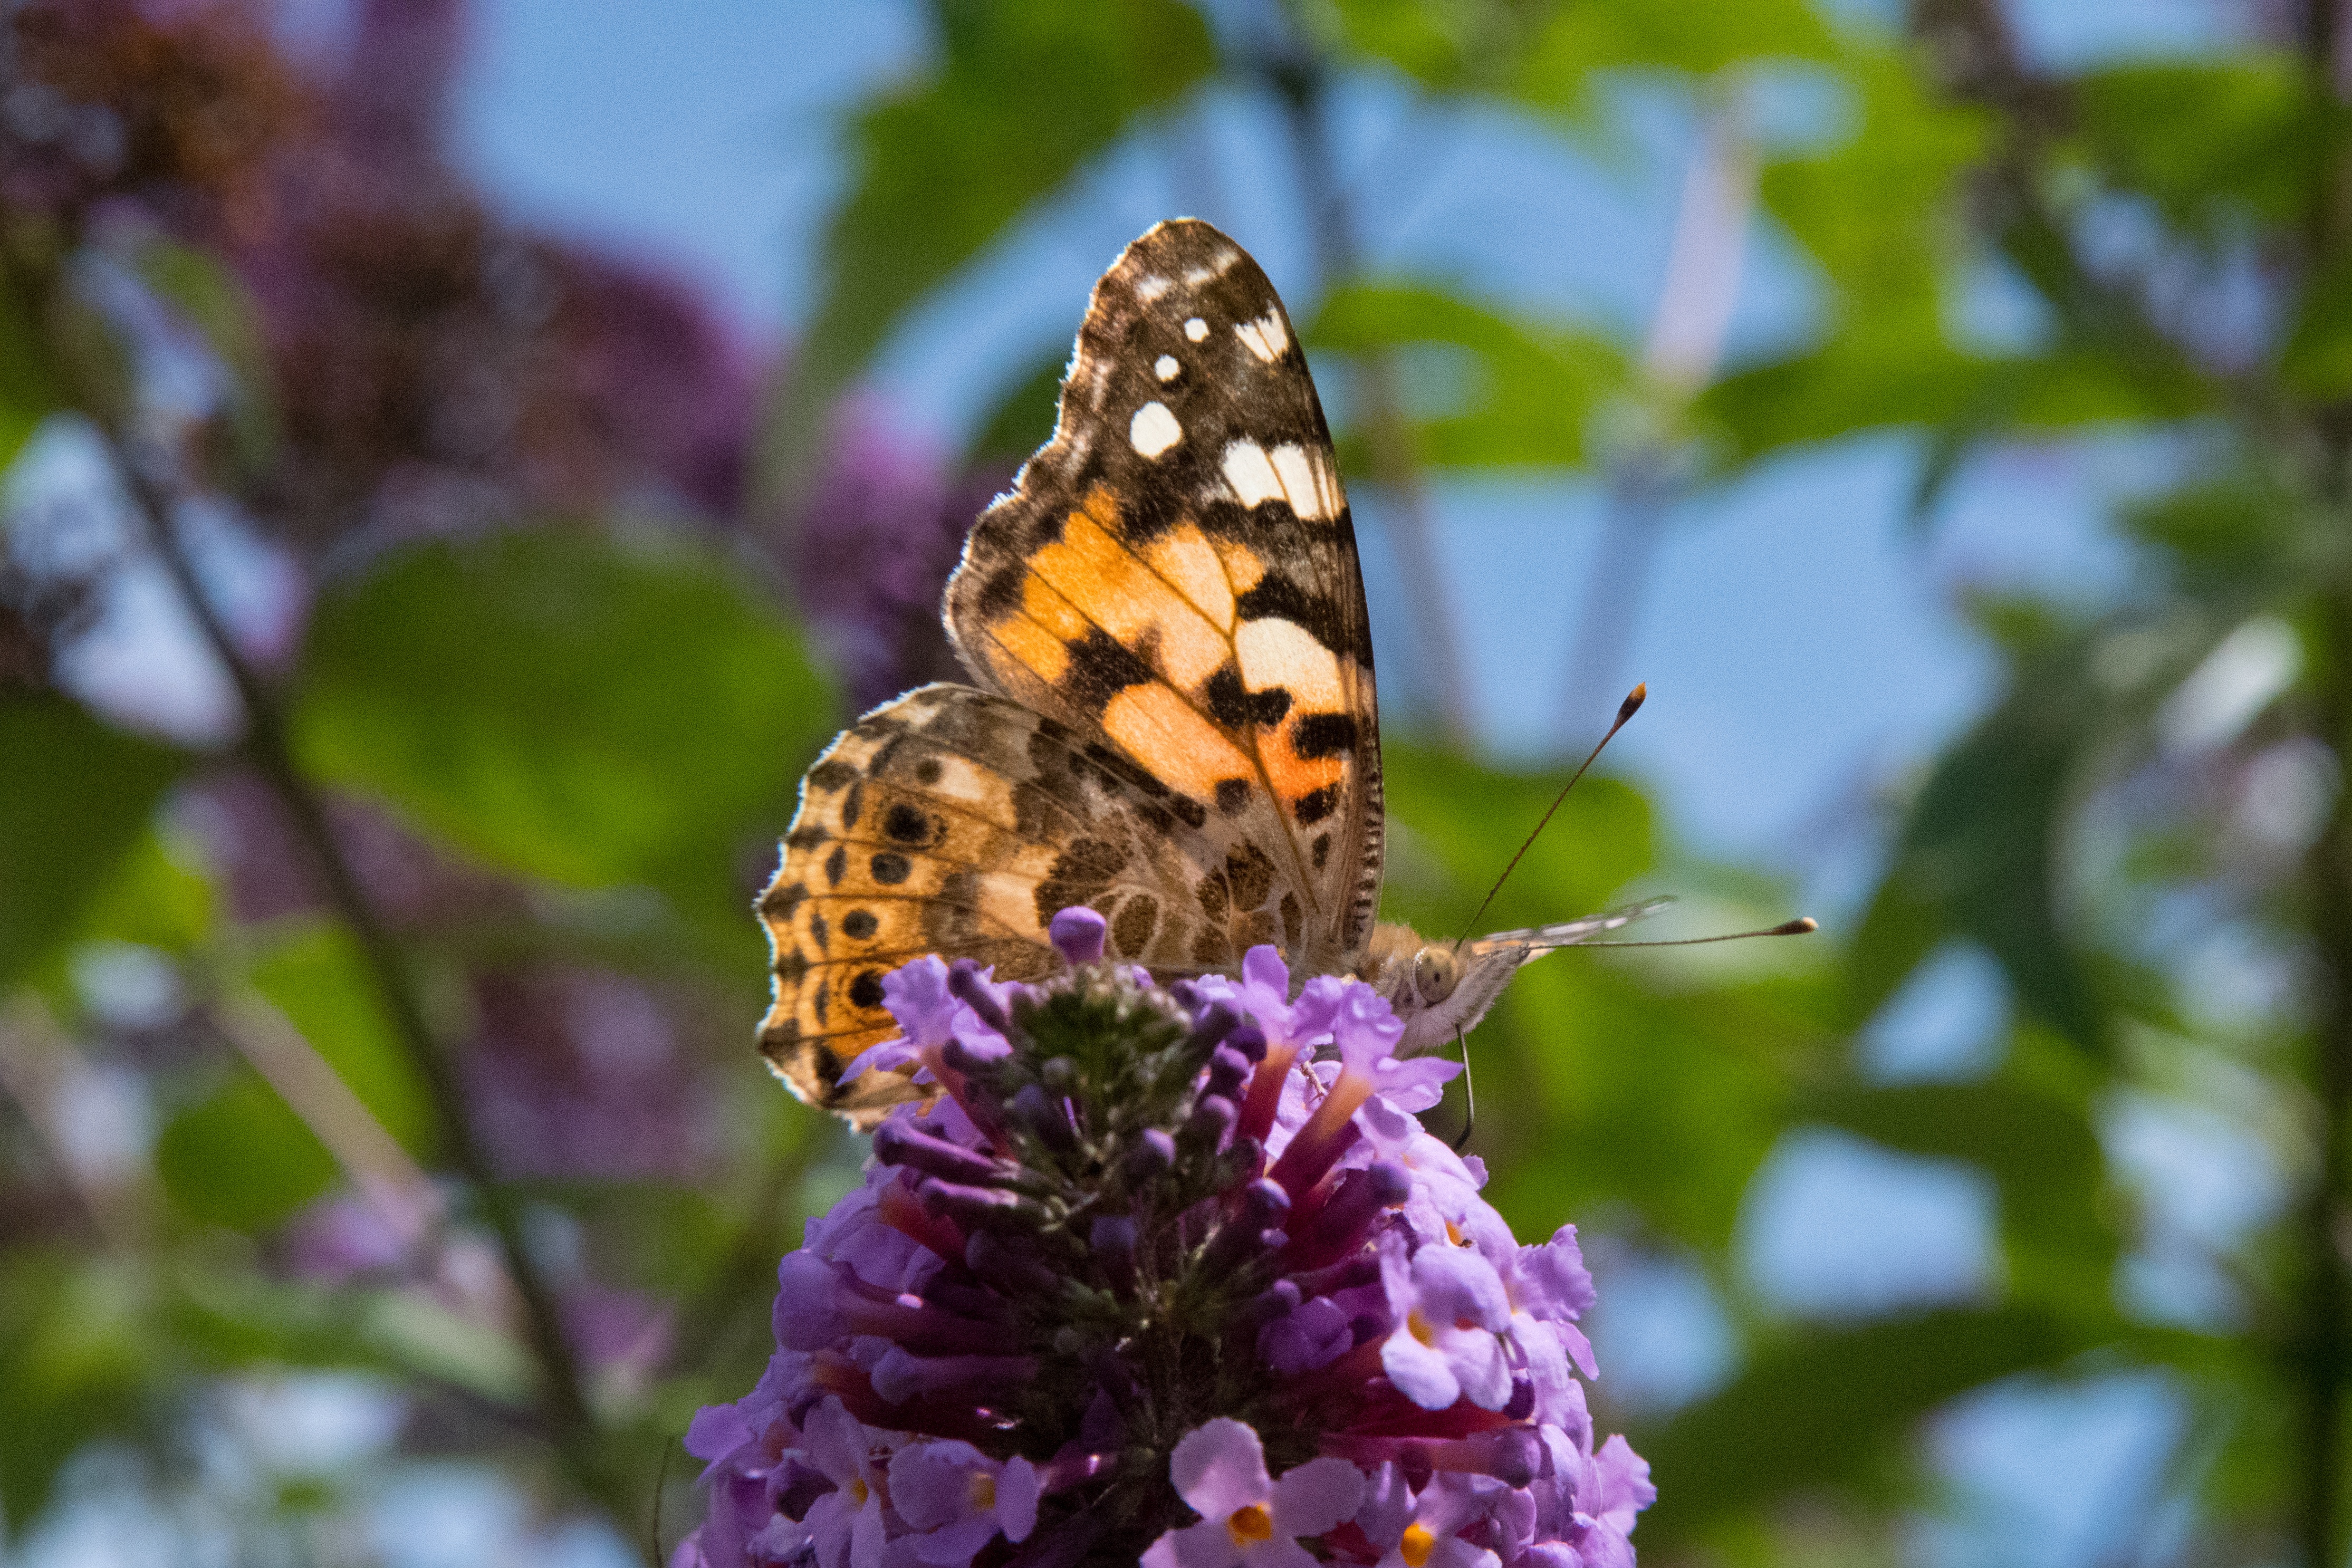
nature, blossom, flower, bloom, summer, wildlife, insect, botany, butterfly, flora, fauna, invertebrate, wildflower, close up, monarch butterfly, lilac, nectar, macro photography, arthropod, pollinator, moths and butterflies